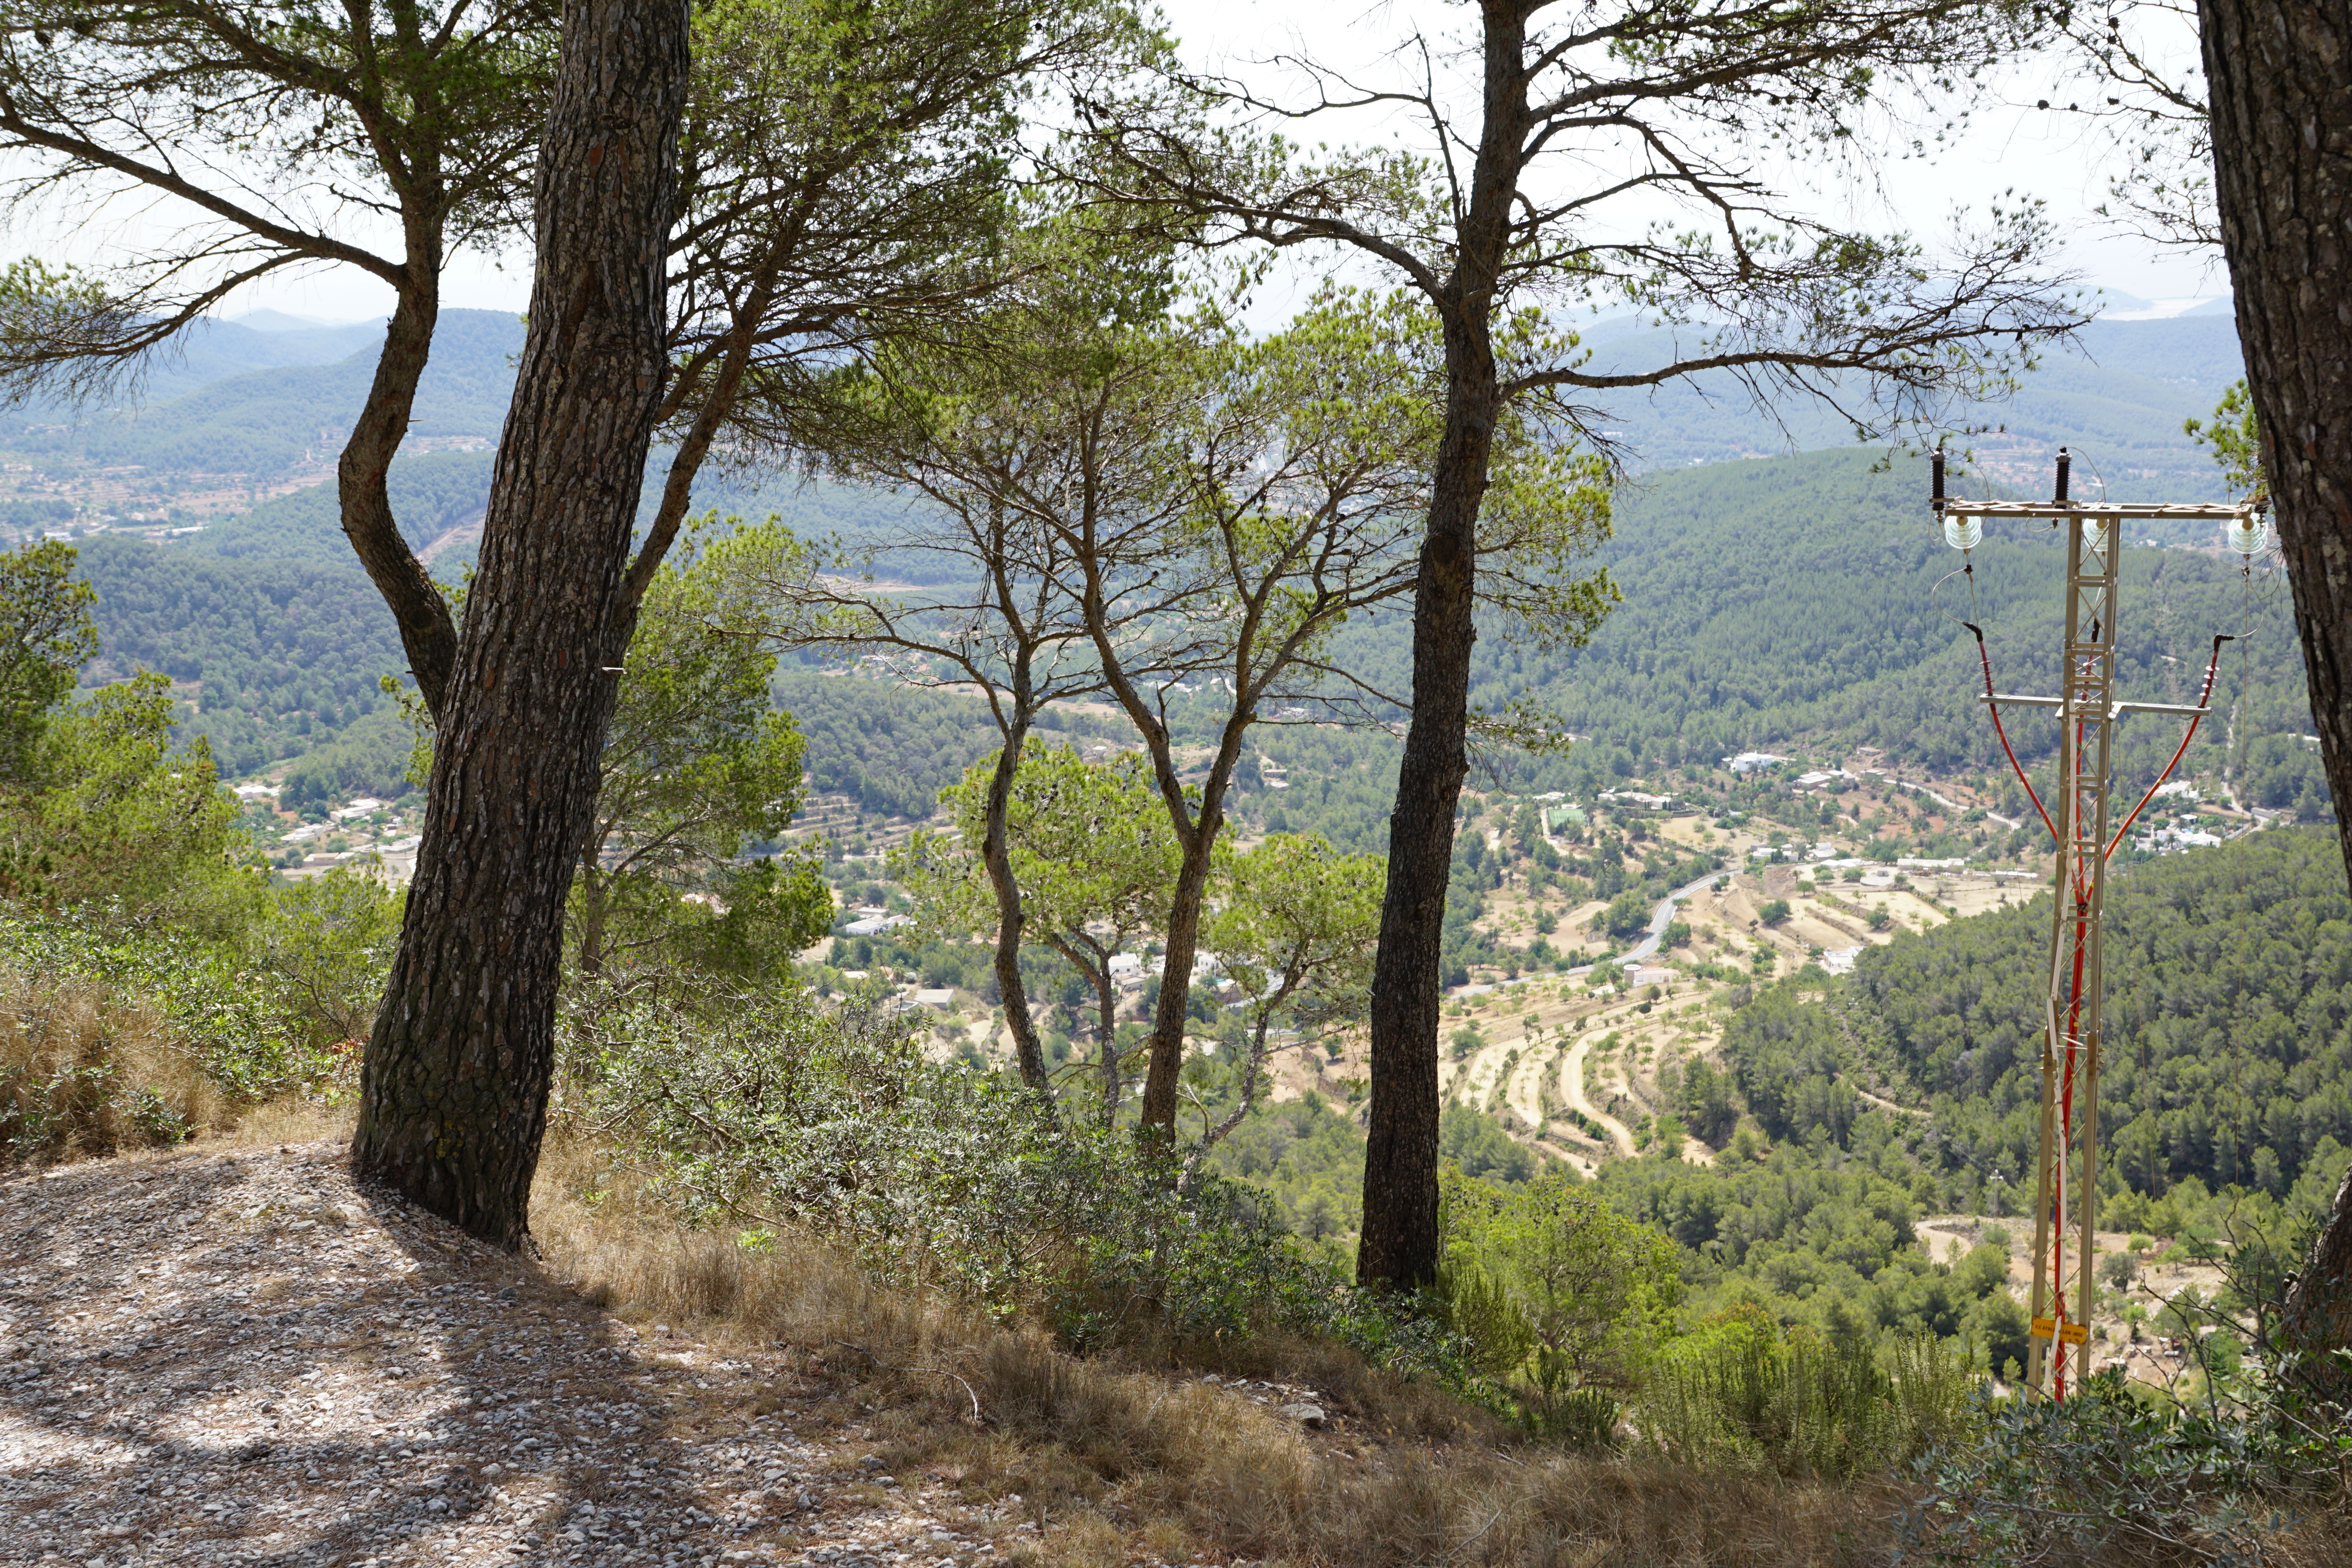
sea, tree, forest, wilderness, plant, trail, pine, green, hike, holiday, island, spain, woodland, habitat, ecosystem, rural area, ibiza, formentera, natural environment, woody plant